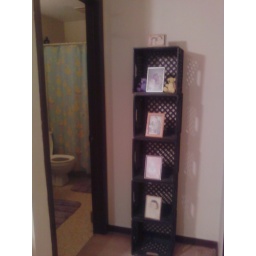
standing by table looking towards bathroom